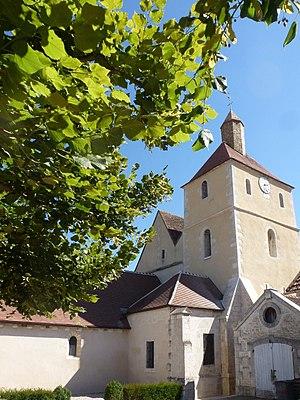
Église de JUSSY Yonne 89290 Français
L'église Notre-Dame de Jussy est une église située à Jussy, en France.